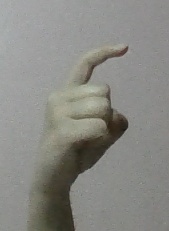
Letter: ra